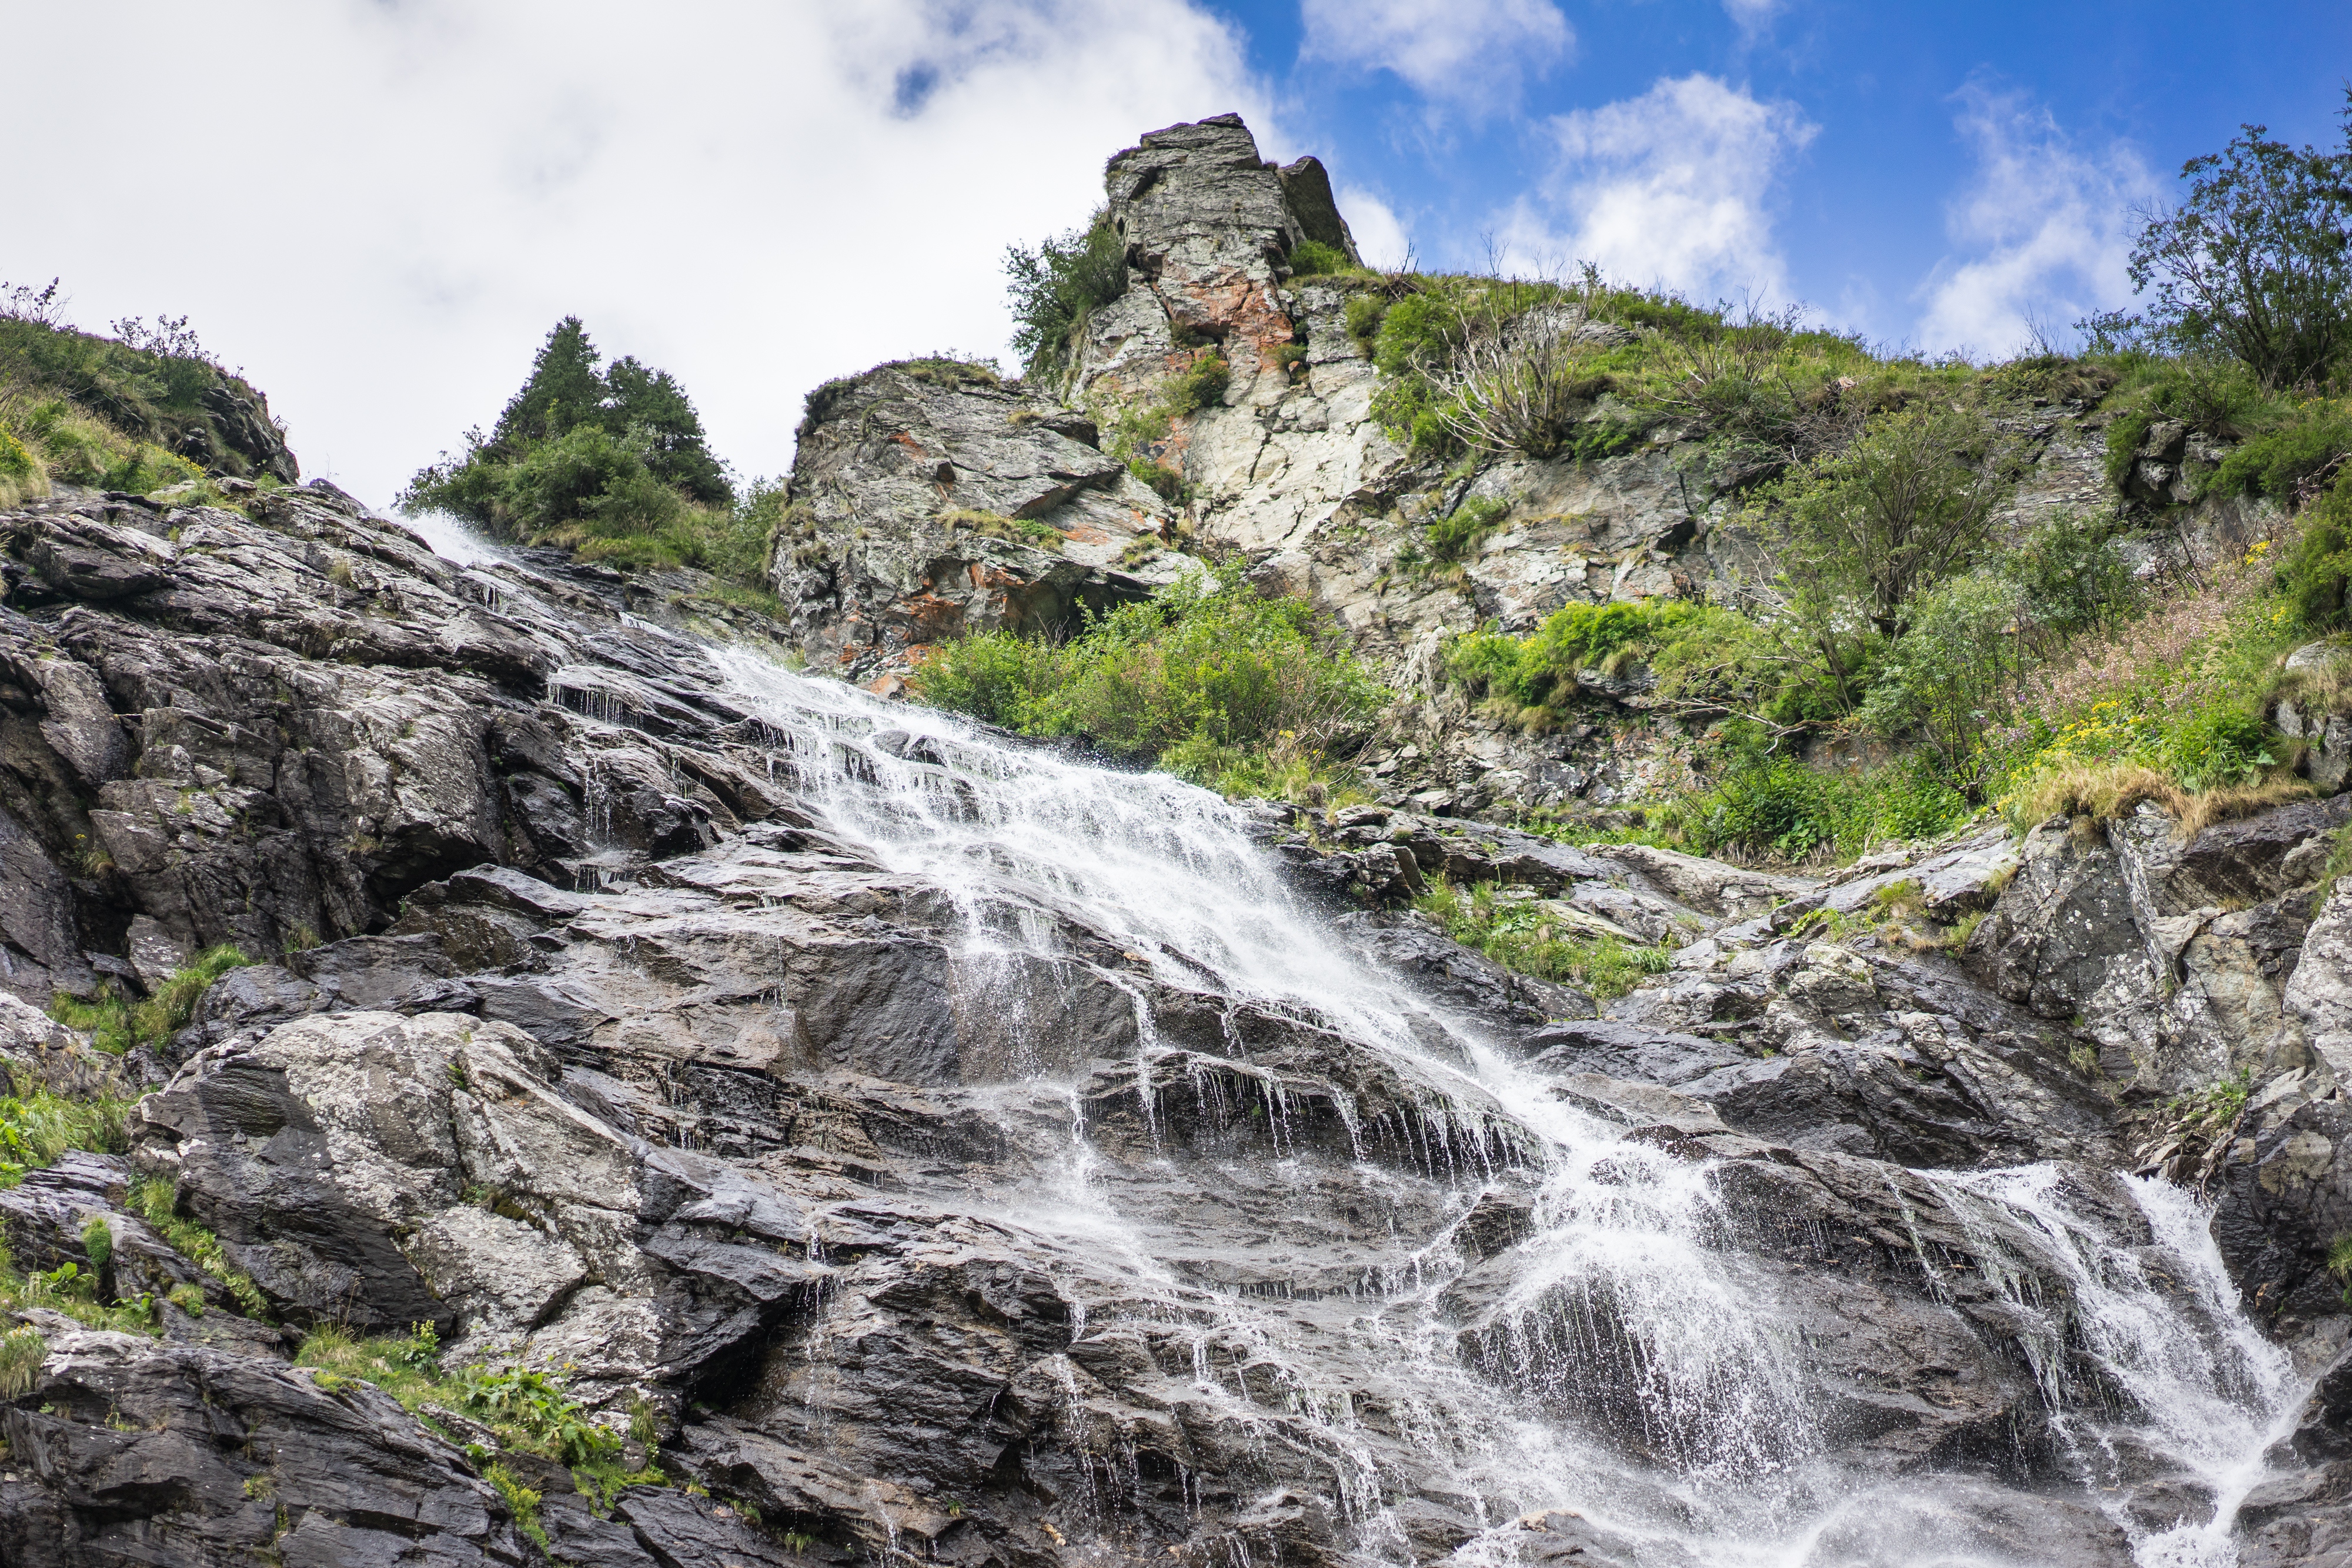
waterfall, water resources, body of water, water, nature, natural landscape, watercourse, nature reserve, mountainous landforms, mountain, wilderness, rock, outcrop, water feature, highland, river, ravine, hill station, chute, geological phenomenon, rapid, stream, geology, mountain range, national park, formation, escarpment, state park, valley, landscape, bedrock, alps, vacation, cliff, mountain river, mount scenery, fjord, hill, ridge, rainforest, terrain